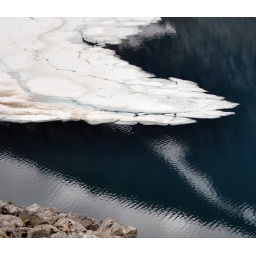
Brekkavatnet, a mountain lake in Sykkylven, Norway